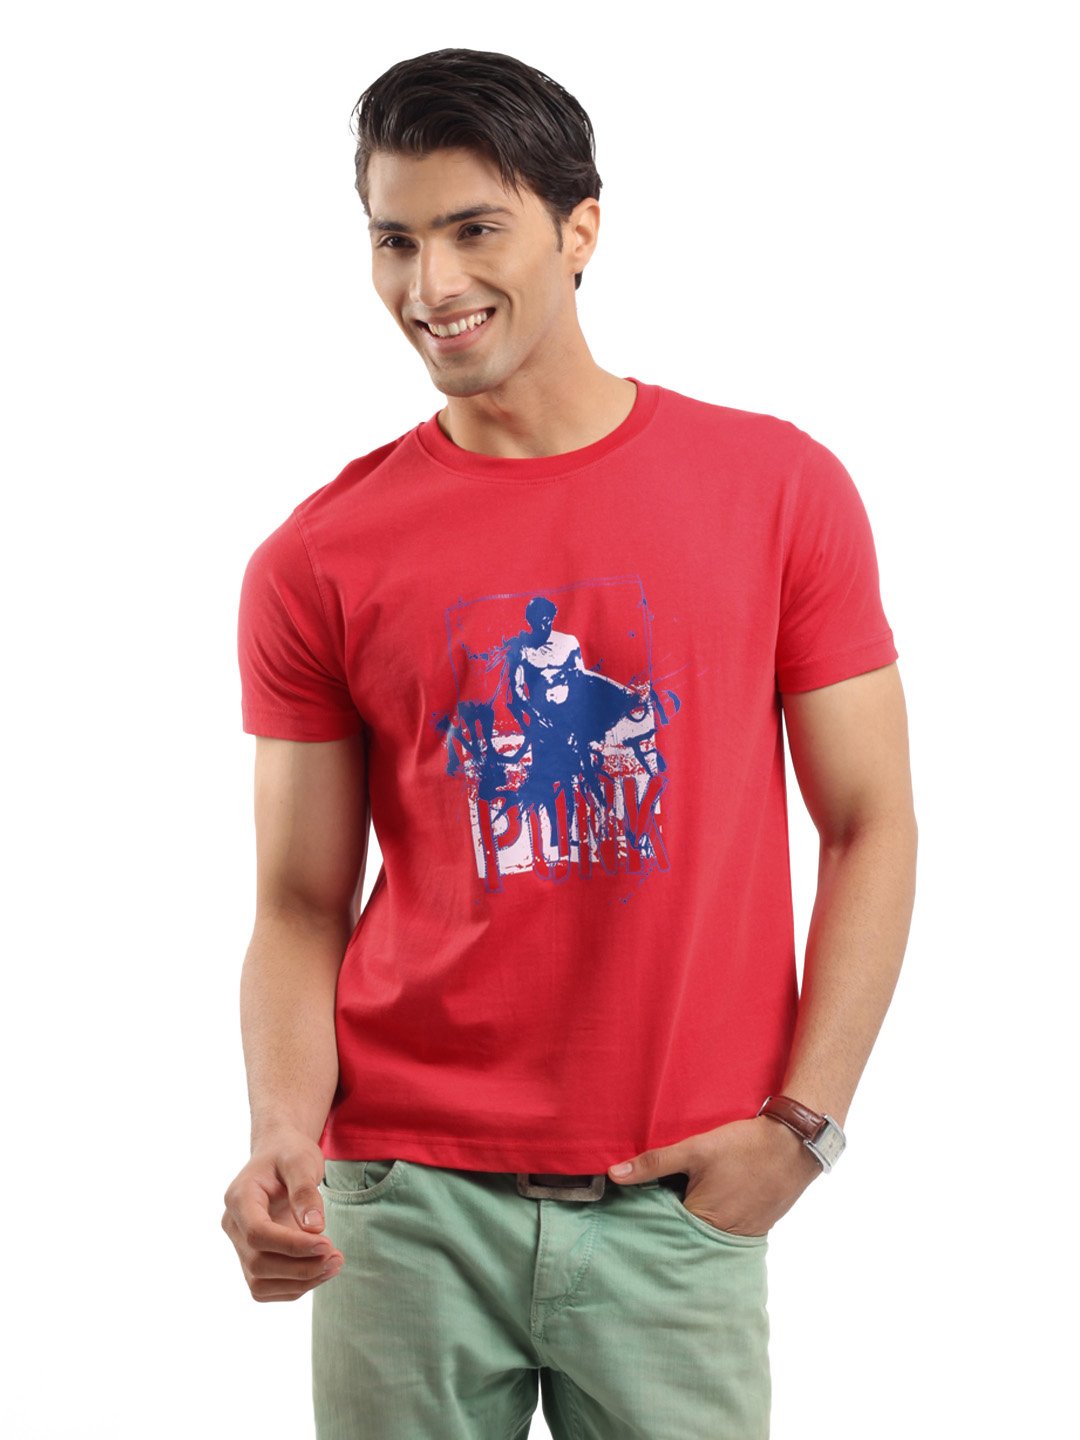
Myntra Men Red T-shirt
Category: Apparel / Topwear / Tshirts
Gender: Men
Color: Red
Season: Summer 2012
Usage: Casual